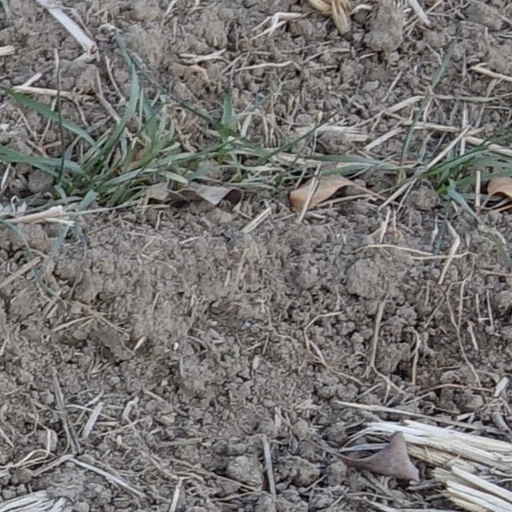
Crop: wheat